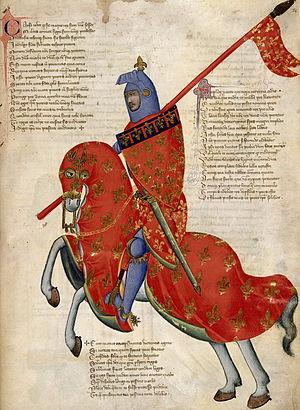
Le destrier est un cheval de guerre ou de tournois, associé aux chevaliers du Moyen Âge, en Europe occidentale. Entraîné à porter son cavalier en armure et ses équipements en situation de conflit, rompu à la charge au galop lors de jeux militaires, il est le plus coûteux et le plus réputé des chevaux de l'époque. Son utilisation en tournoi remonte peut-être à la fin du XIᵉ siècle. Au combat, il se généralise au milieu du XIIᵉ siècle. Il joue un grand rôle sur les champs de bataille occidentaux jusqu'à l'arrivée de la poudre à canon à la fin du XIVᵉ siècle, dont l'emploi met définitivement fin à la suprématie militaire de la chevalerie au début du XVIᵉ siècle. La pratique des tournois continue jusqu'au début du XVIIᵉ siècle, puis le dressage classique s'impose parmi la noblesse. Les destriers disparaissent des registres, remplacés par des chevaux baroques.